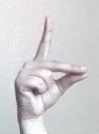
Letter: ta